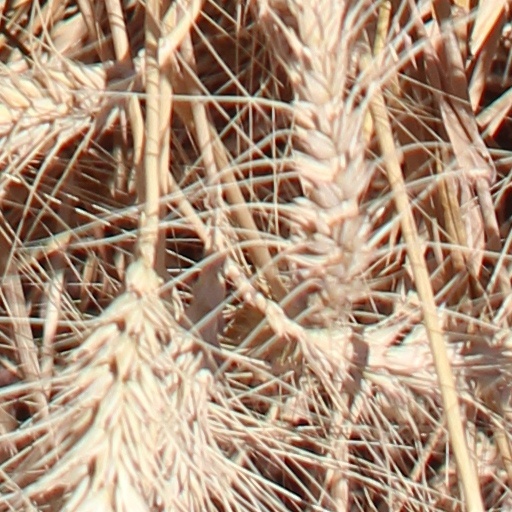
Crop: wheat